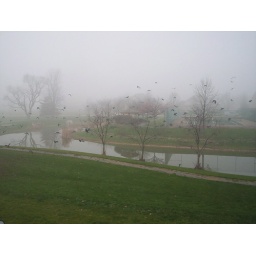
I LOVED how the birds were flying in that motion. Luckily, my camera was right there.